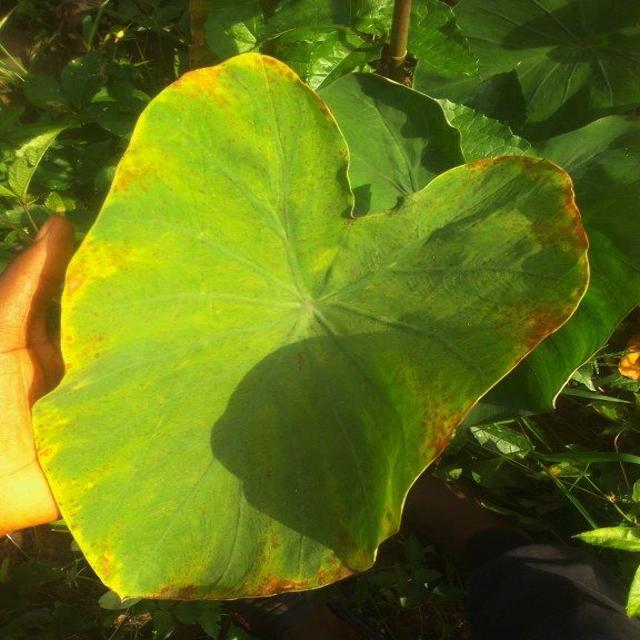
Label: Early_Blight